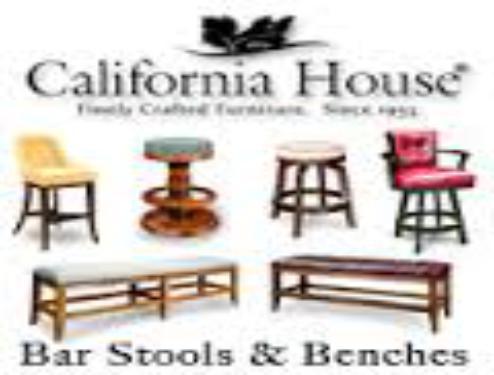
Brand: california house
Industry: Necessities